Salar de Uyuni

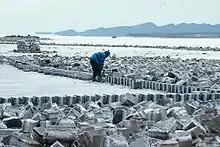
Traditional salt production at Salar. Such salt blocks are used for building salt hotels

Located in the Lithium Triangle, the Salar contains a large amount of sodium, potassium, lithium and magnesium (all in the chloride forms of NaCl, KCl, LiCl and MgCl, respectively), as well as borax. As of 2024, with an estimated 23 mln. t, Bolivia holds about 22% of the world's known lithium resources (105 mln. tons); most of those are in the Salar de Uyuni.